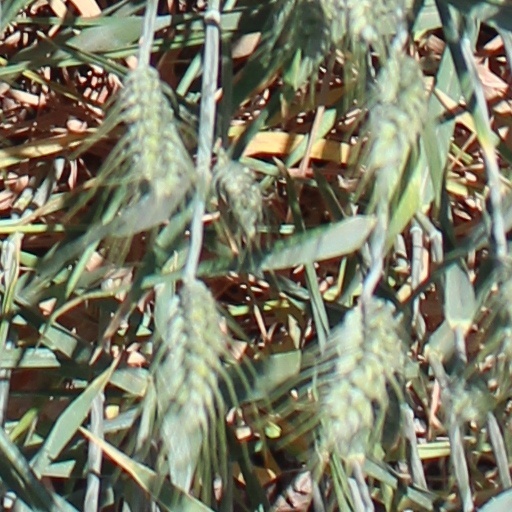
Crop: wheat